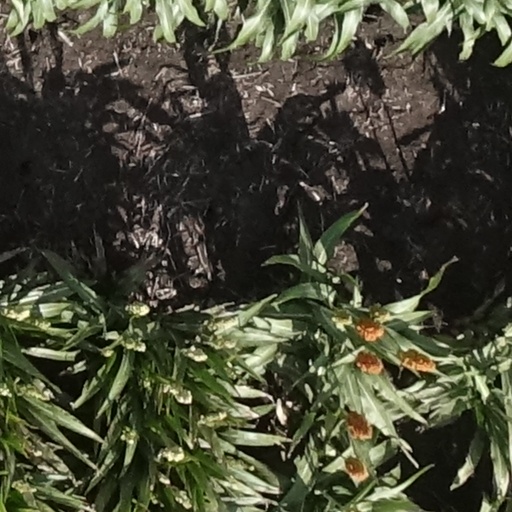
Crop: sorghum